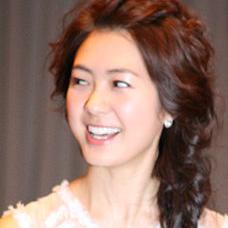
Age: 30